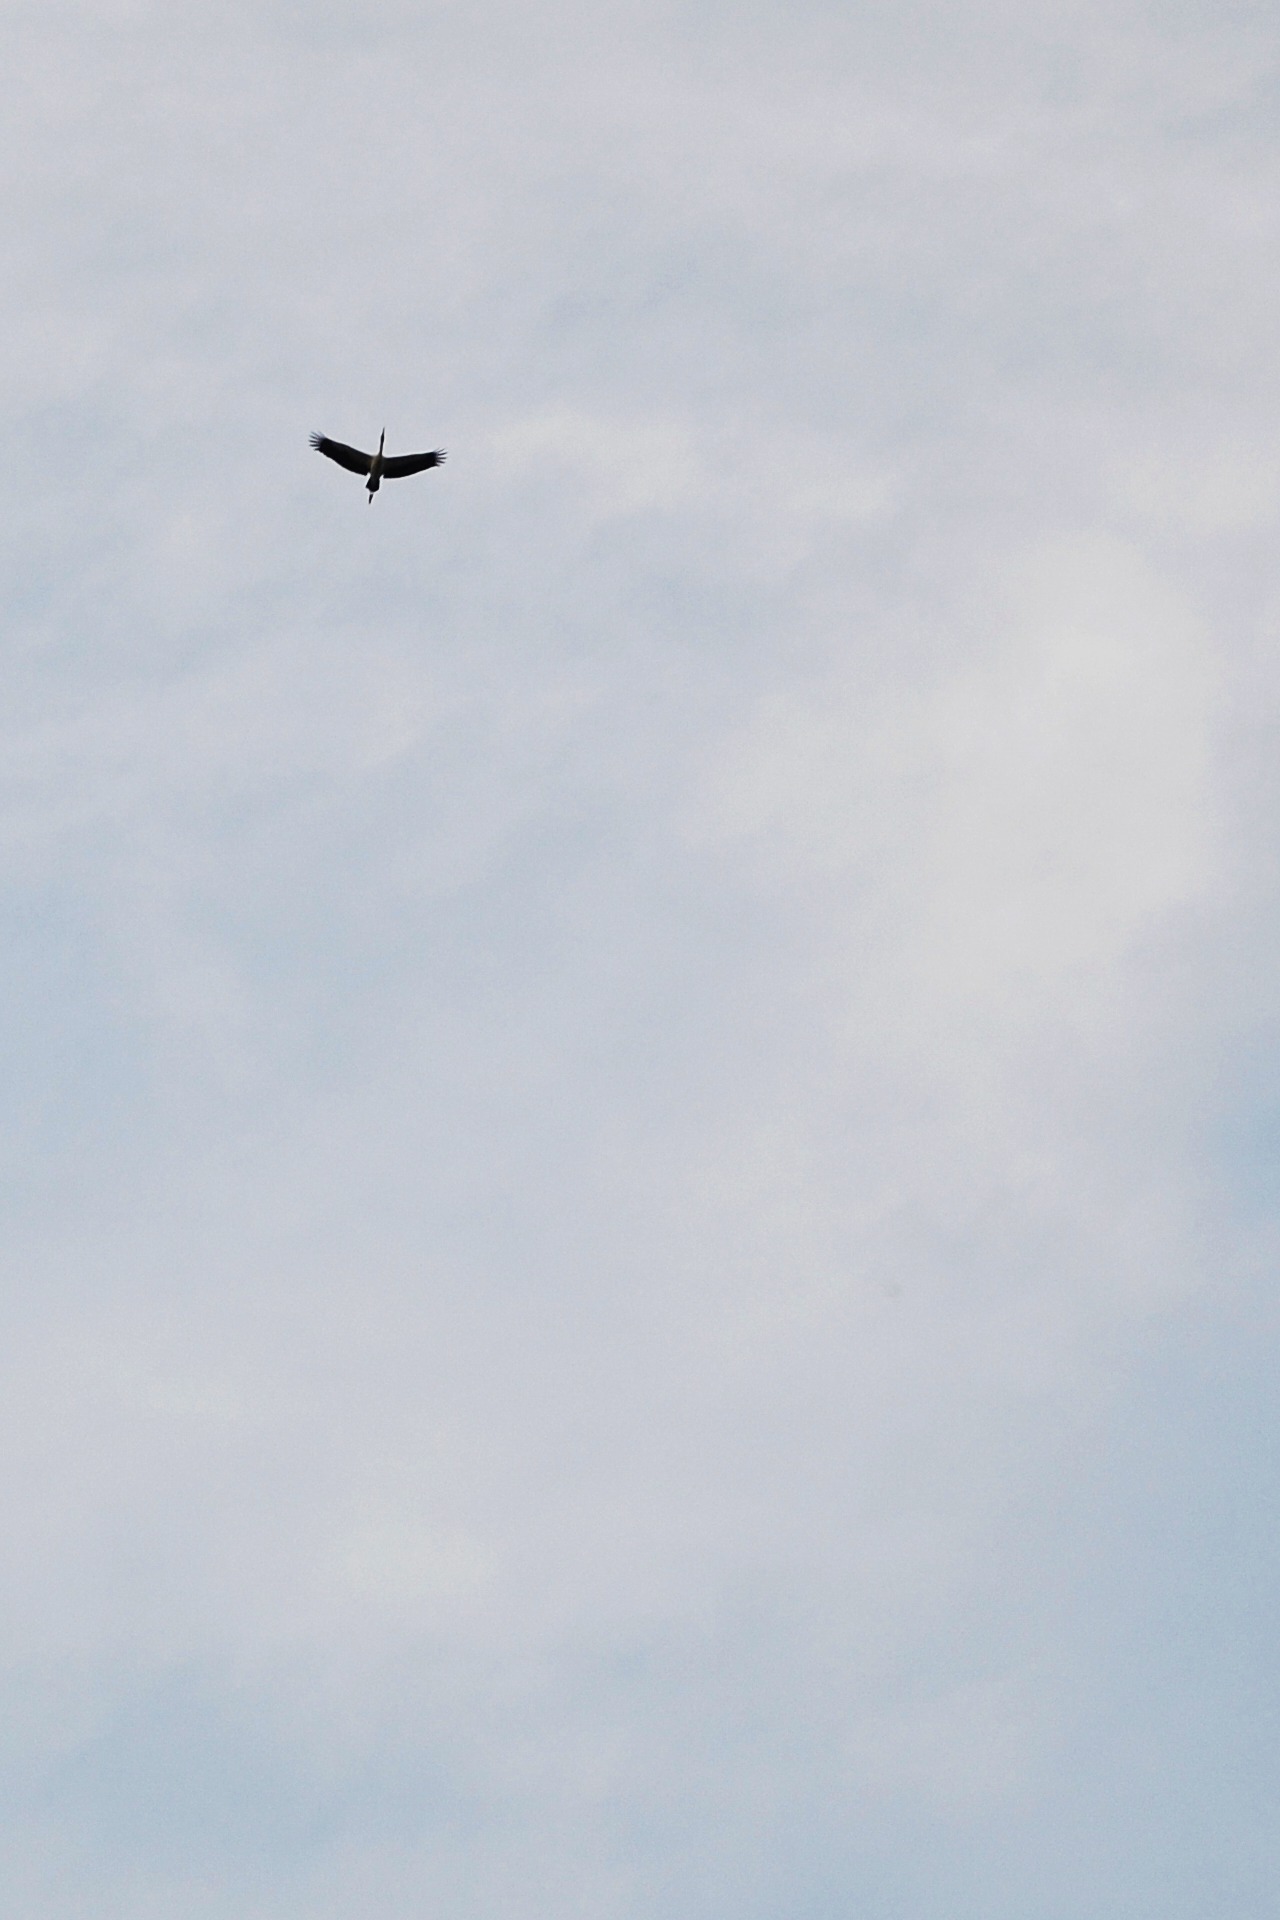
wing, cloud, sky, fly, airplane, aircraft, vehicle, aviation, flight, negative space, airliner, crane, bomber, sri lanka, ceylon, air show, air force, jet aircraft, military aircraft, atmosphere of earth, bird fly, mawanella, birds migrating, fly high, empty sky